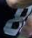
Number: 8